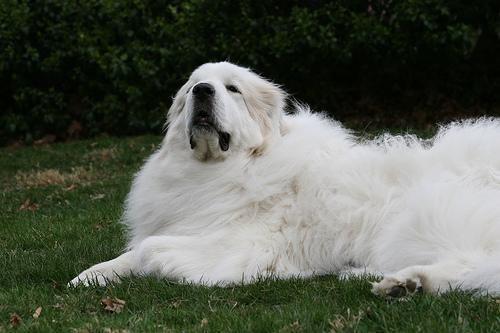
Great_Pyrenees